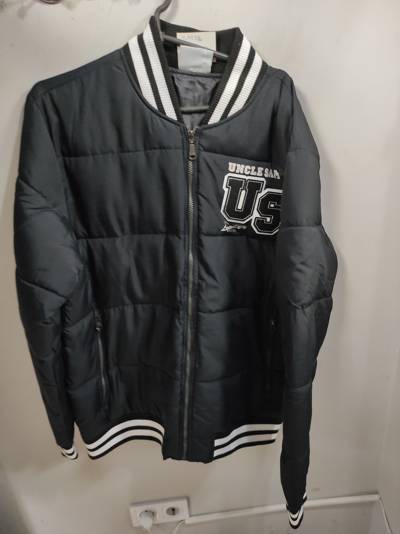
Waste category: clothes